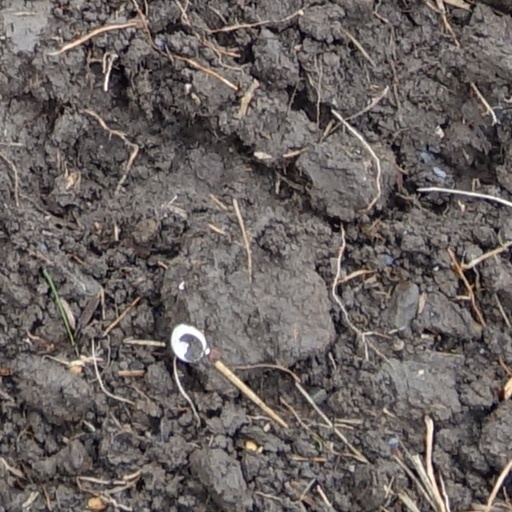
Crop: wheat